Adigrat

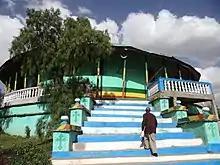
Adigrat Chirkos Church

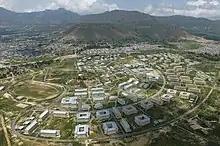
The Adigrat University grounds

Adigrat, the capital of the Agamé district, has a rich aristocratic and political history. In town are the remnants of two castles from the Zemene Mesafint ("Era of the Princes"), one owned by Dej Desta, the other by the Ras Sebhat Aregawi. Other sites of interest: